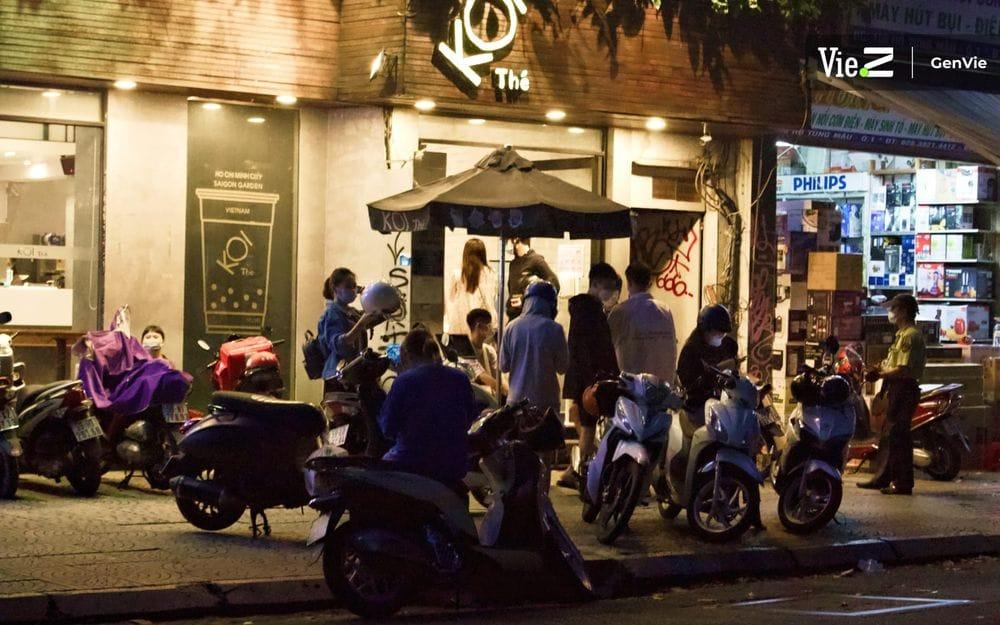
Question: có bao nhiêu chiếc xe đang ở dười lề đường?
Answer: có một chiếc xe